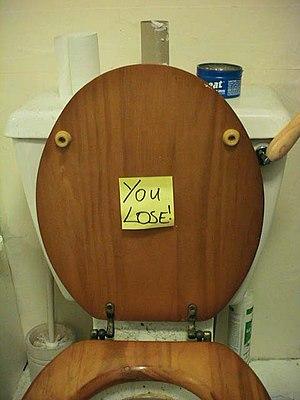
Le Jeu, ou The Game, est un divertissement continuel dont le but est d'éviter de penser au jeu lui-même. Penser au jeu constitue une défaite, et selon les règles, il faut l'annoncer aux autres. Venant des pays anglo-saxons, le jeu a été tantôt défini comme inutile et frustrant, tantôt comme un jeu de défi amusant et faisant passer le temps.